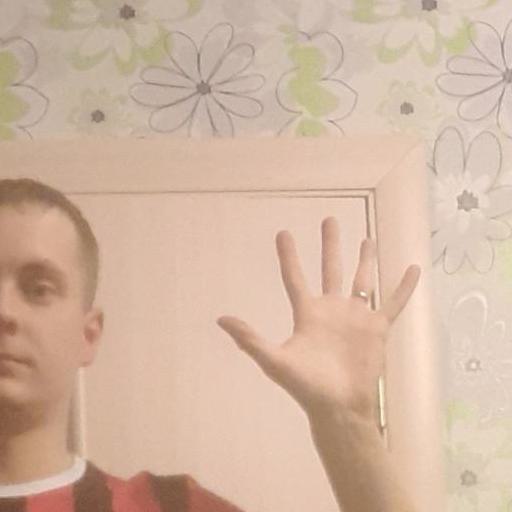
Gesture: palm